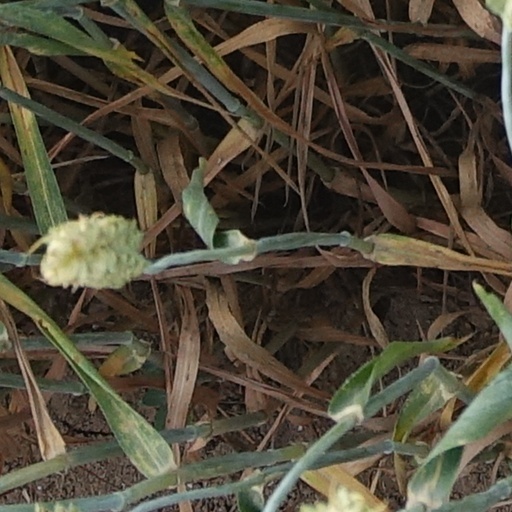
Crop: wheat